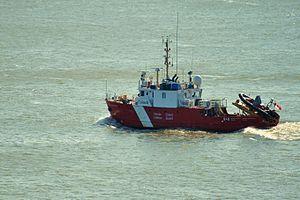
C'est une photo du navire de la Garde Côtière canadienne NGCC E.P. LE QUÉBÉCOIS sur le fleuve St-Laurent entre Québec et Lévis. Il s'agit d'un patrouilleur semi-hautier. À l'origine ce bateau servait de bateau école pour l'école des pêches en Gaspésie (E.P. pour École des Pêches). Suite à des problèmes de stabilité le bateau a été arrêté pendant une période de temps. Des travaux majeurs ont été effectués dessus pour corriger le problème de stabilité (Béton coulé dans les fonds ainsi que des rails de chemin de fer souder sous la coque). Après quoi la Direction de Sécurité des navires (Transport Canada) a approuvé les nouveaux plans de stabilité et le navire a ensuite été vendu à Pêches et Océans. Le navire est sous la responsabilité des la Garde Côtière canadienne depuis que Pêches et Océans ont fusionné avec la Garde Côtière. Pour plus d'informations sur le navire consulter: http://www.ccg-gcc.gc.ca/fra/Flotte/Navires?id=958&amp
La Garde côtière canadienne ou GCC est la garde côtière du Canada. Elle est un organisme du gouvernement fédéral qui tombe sous la responsabilité du ministère des Pêches et Océans. La GCC est chargé de la recherche et du sauvetage en mer, de l’entretien des aides à la navigation, de la réponse en cas de déversements polluants et du ravitaillement des communautés arctiques isolées le long des 243 042 kilomètres de côtes du Canada.